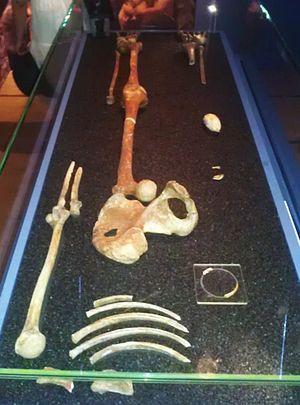
La Dame rouge de Paviland est le nom traditionnel donné à un squelette fossile partiel d'Homo sapiens, découvert en 1823 au Pays de Galles par le géologue britannique William Buckland. Le squelette, teint d'ocre rouge, est celui d'un jeune homme du Paléolithique supérieur. Il a été daté en 2009 de 33 000 ans avant le présent.